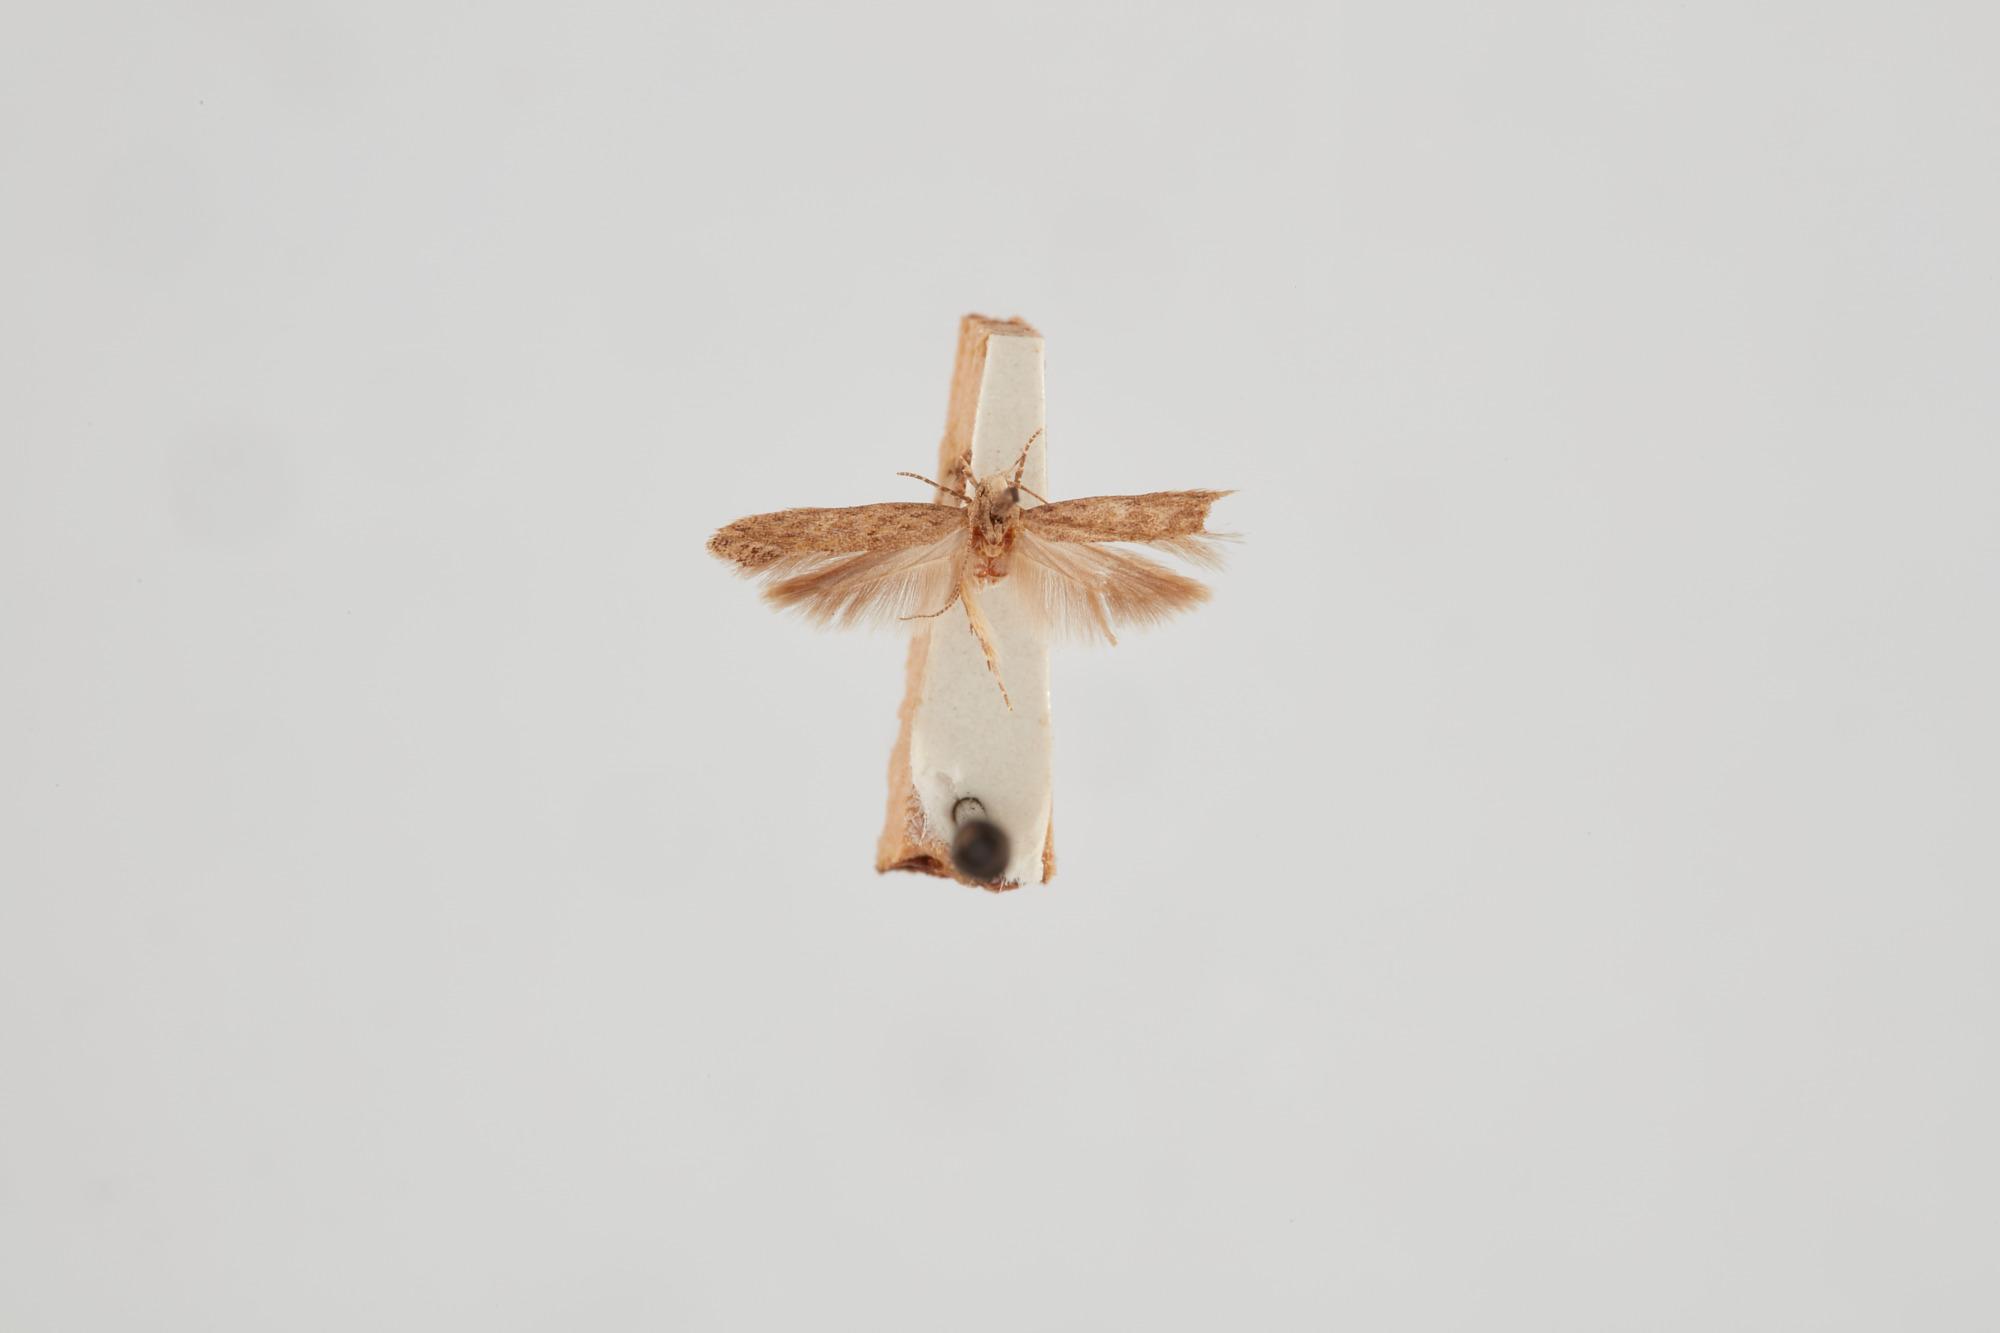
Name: Keiferia lycopersicella
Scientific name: Keiferia lycopersicella (Walsingham, 1897)
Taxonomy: Animalia, Arthropoda, Insecta, Lepidoptera, Gelechiidae, Gelechiinae
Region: O. H. Swezey
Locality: Waimanalo, Honolulu, Hawaii, United States
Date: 13 Mar 1927